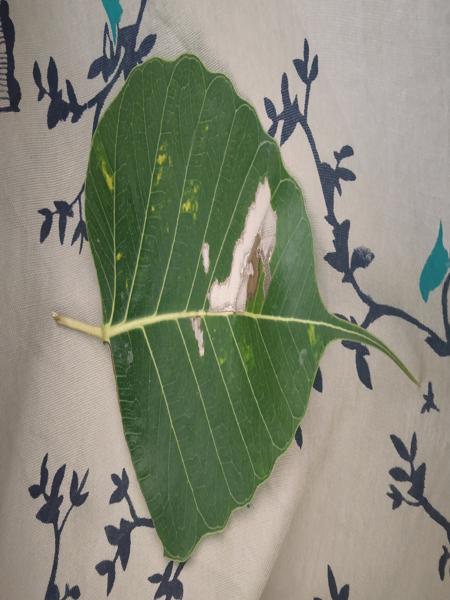
Plant: Arali